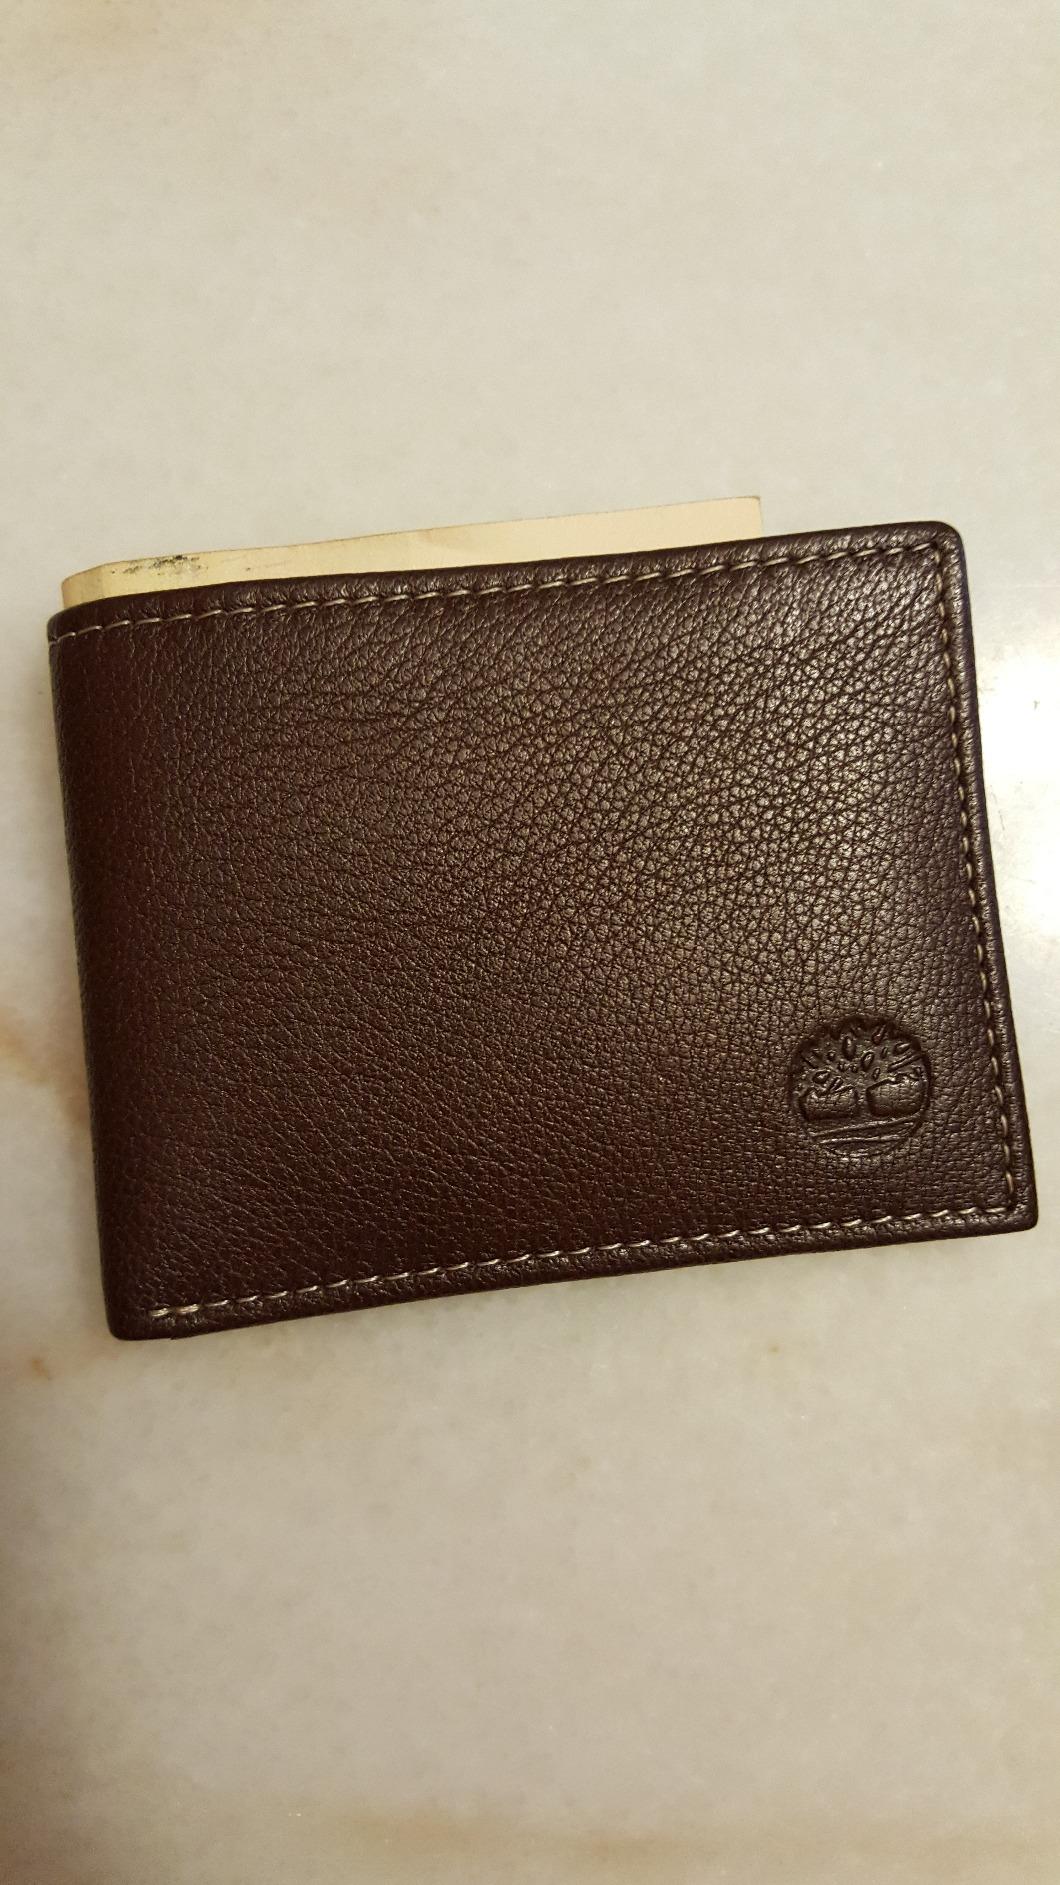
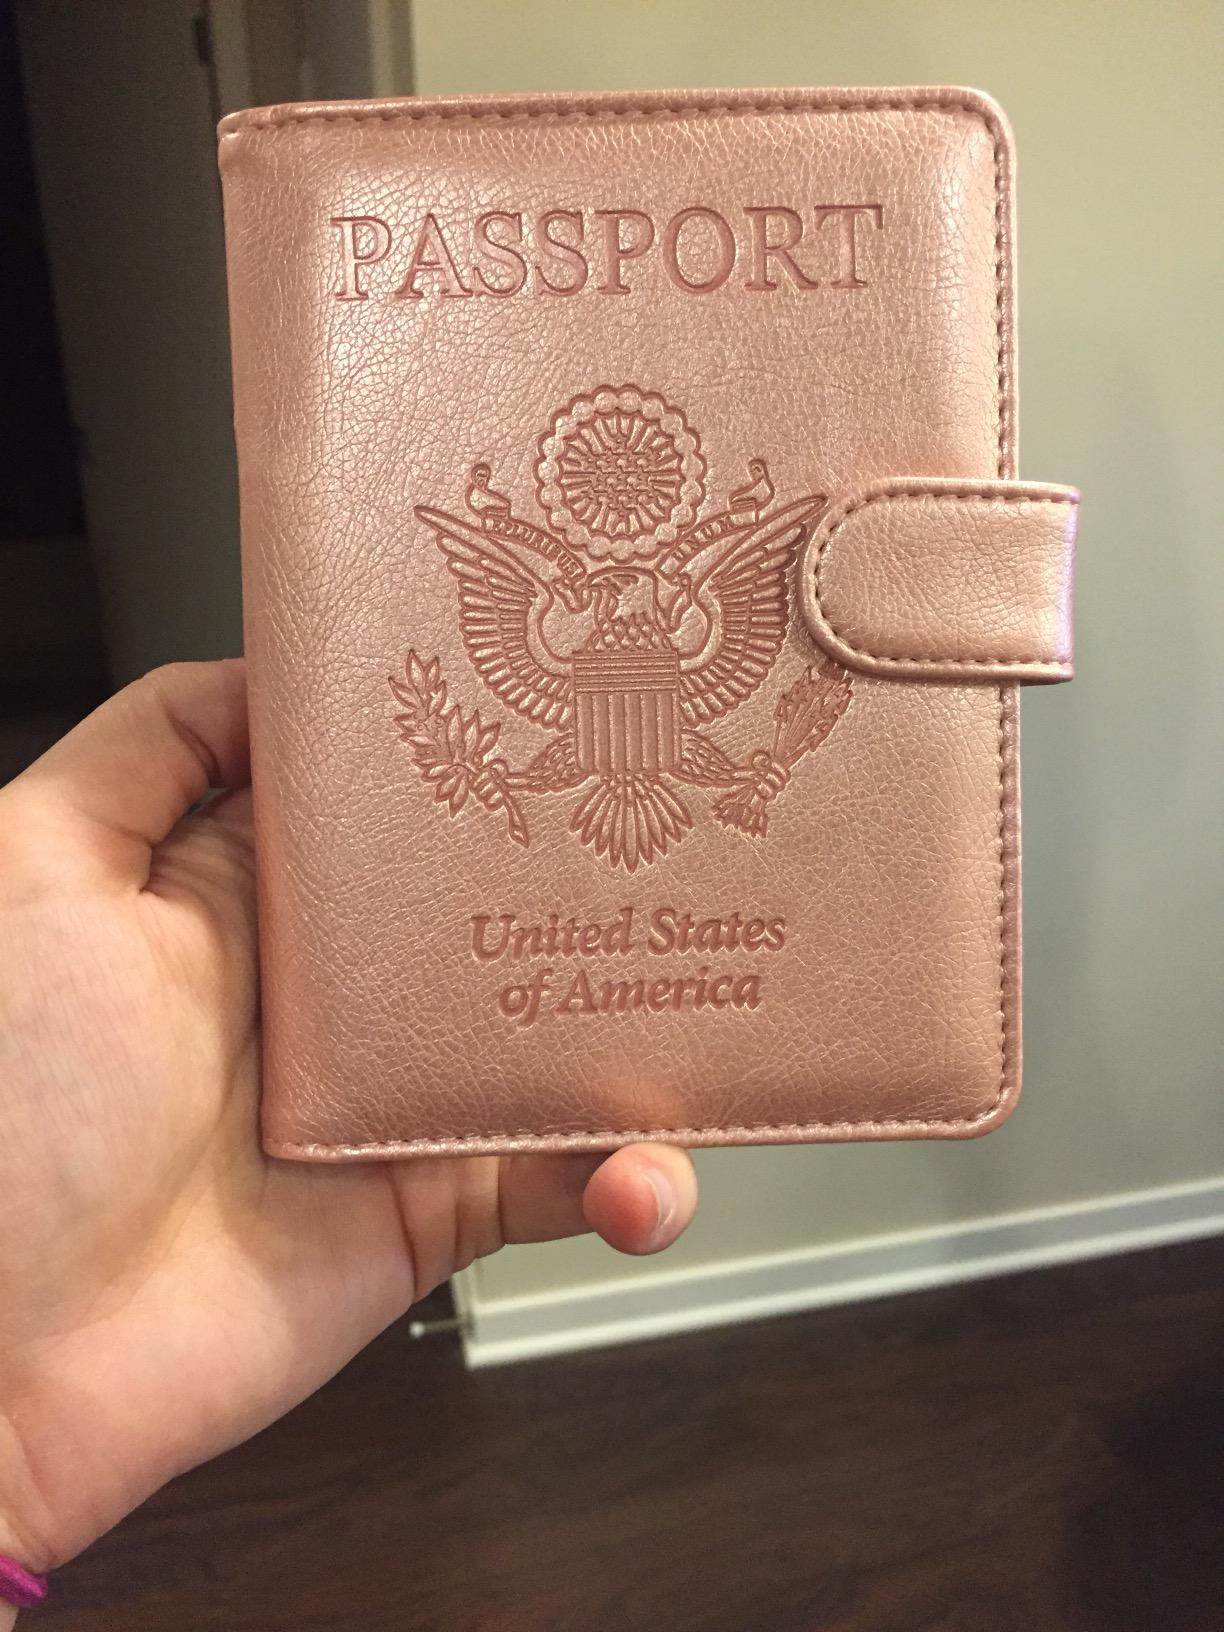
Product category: accessories_wallet
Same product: no